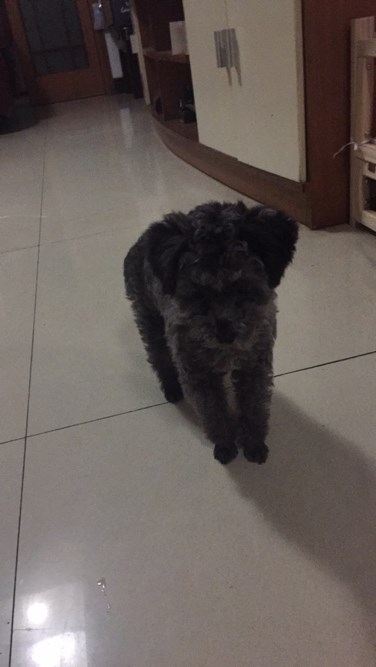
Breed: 7449-n000128-teddy